Tereza Mihalíková

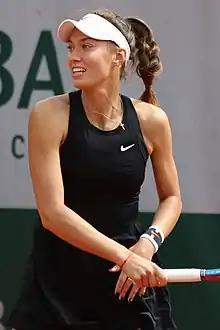
Mihalíková at the 2022 French Open

Tereza Mihalíková (born 2 June 1998) is a Slovak tennis player. She has a career-high doubles ranking of world No. 27 by the WTA, reached on 23 June 2025.